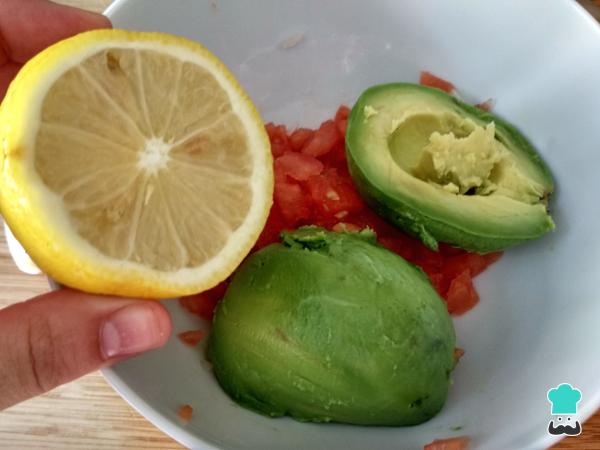
Cortamos el aguacate por la mitad, quitamos el hueso central y sacamos la carne con ayuda de una cuchara. Agregamos el aguacate al bol y rociamos con un poco de zumo de limón para que no se oxide.